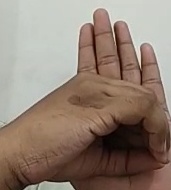
ASL sign: 0